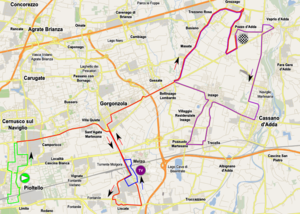
La 26ᵉ édition du Tour d'Italie féminin a eu lieu du 3 au 12 juillet 2015. La course fait partie du calendrier UCI féminin en catégorie 2.1.